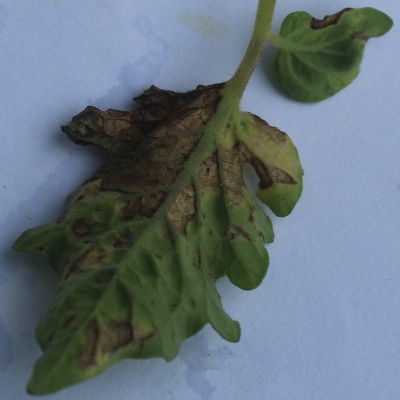
Crop: Tomato
Condition: septoria leaf spot